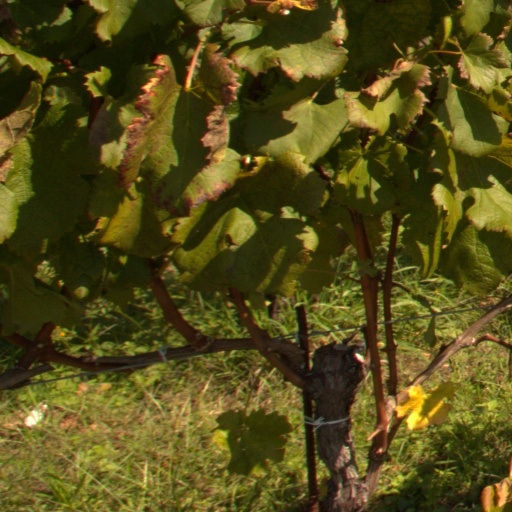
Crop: grape